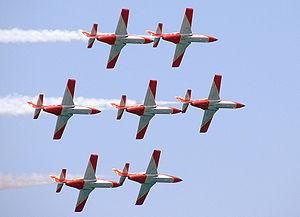
La Patrulla Águila est l'escadrille de vol acrobatique de l'armée de l'air espagnole qui se compose de sept avions CASA C-101. Elle maîtrise une technique de niveau mondial, entre autres le looping inversé et l'atterrissage en formation. C'est la seule patrouille acrobatique utilisant de la fumée jaune au cours de ses démonstrations en vol.